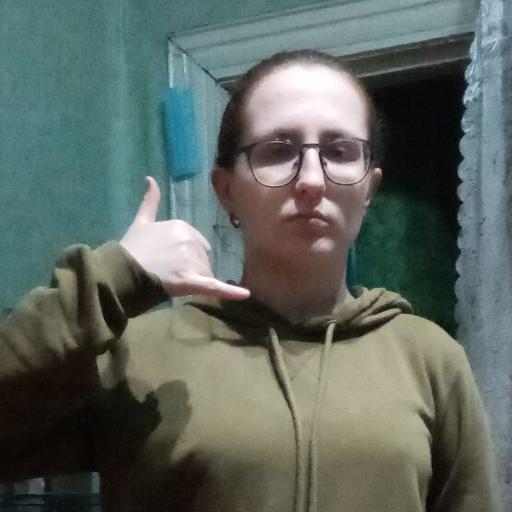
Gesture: call